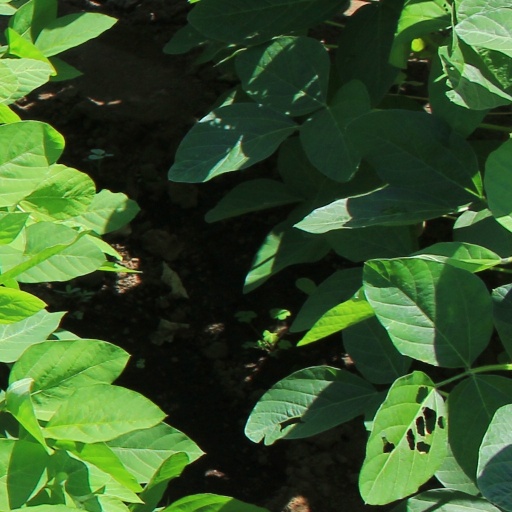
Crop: soybean